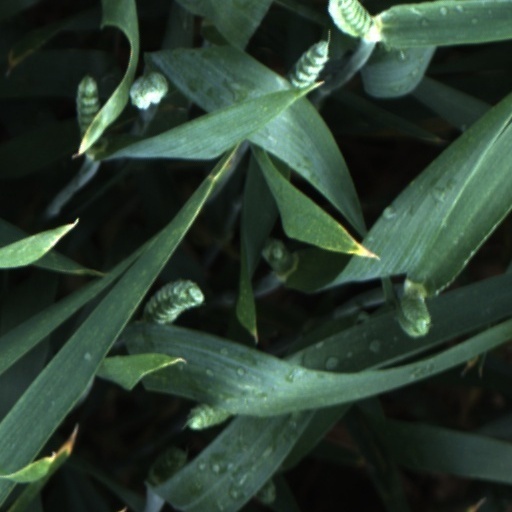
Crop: wheat